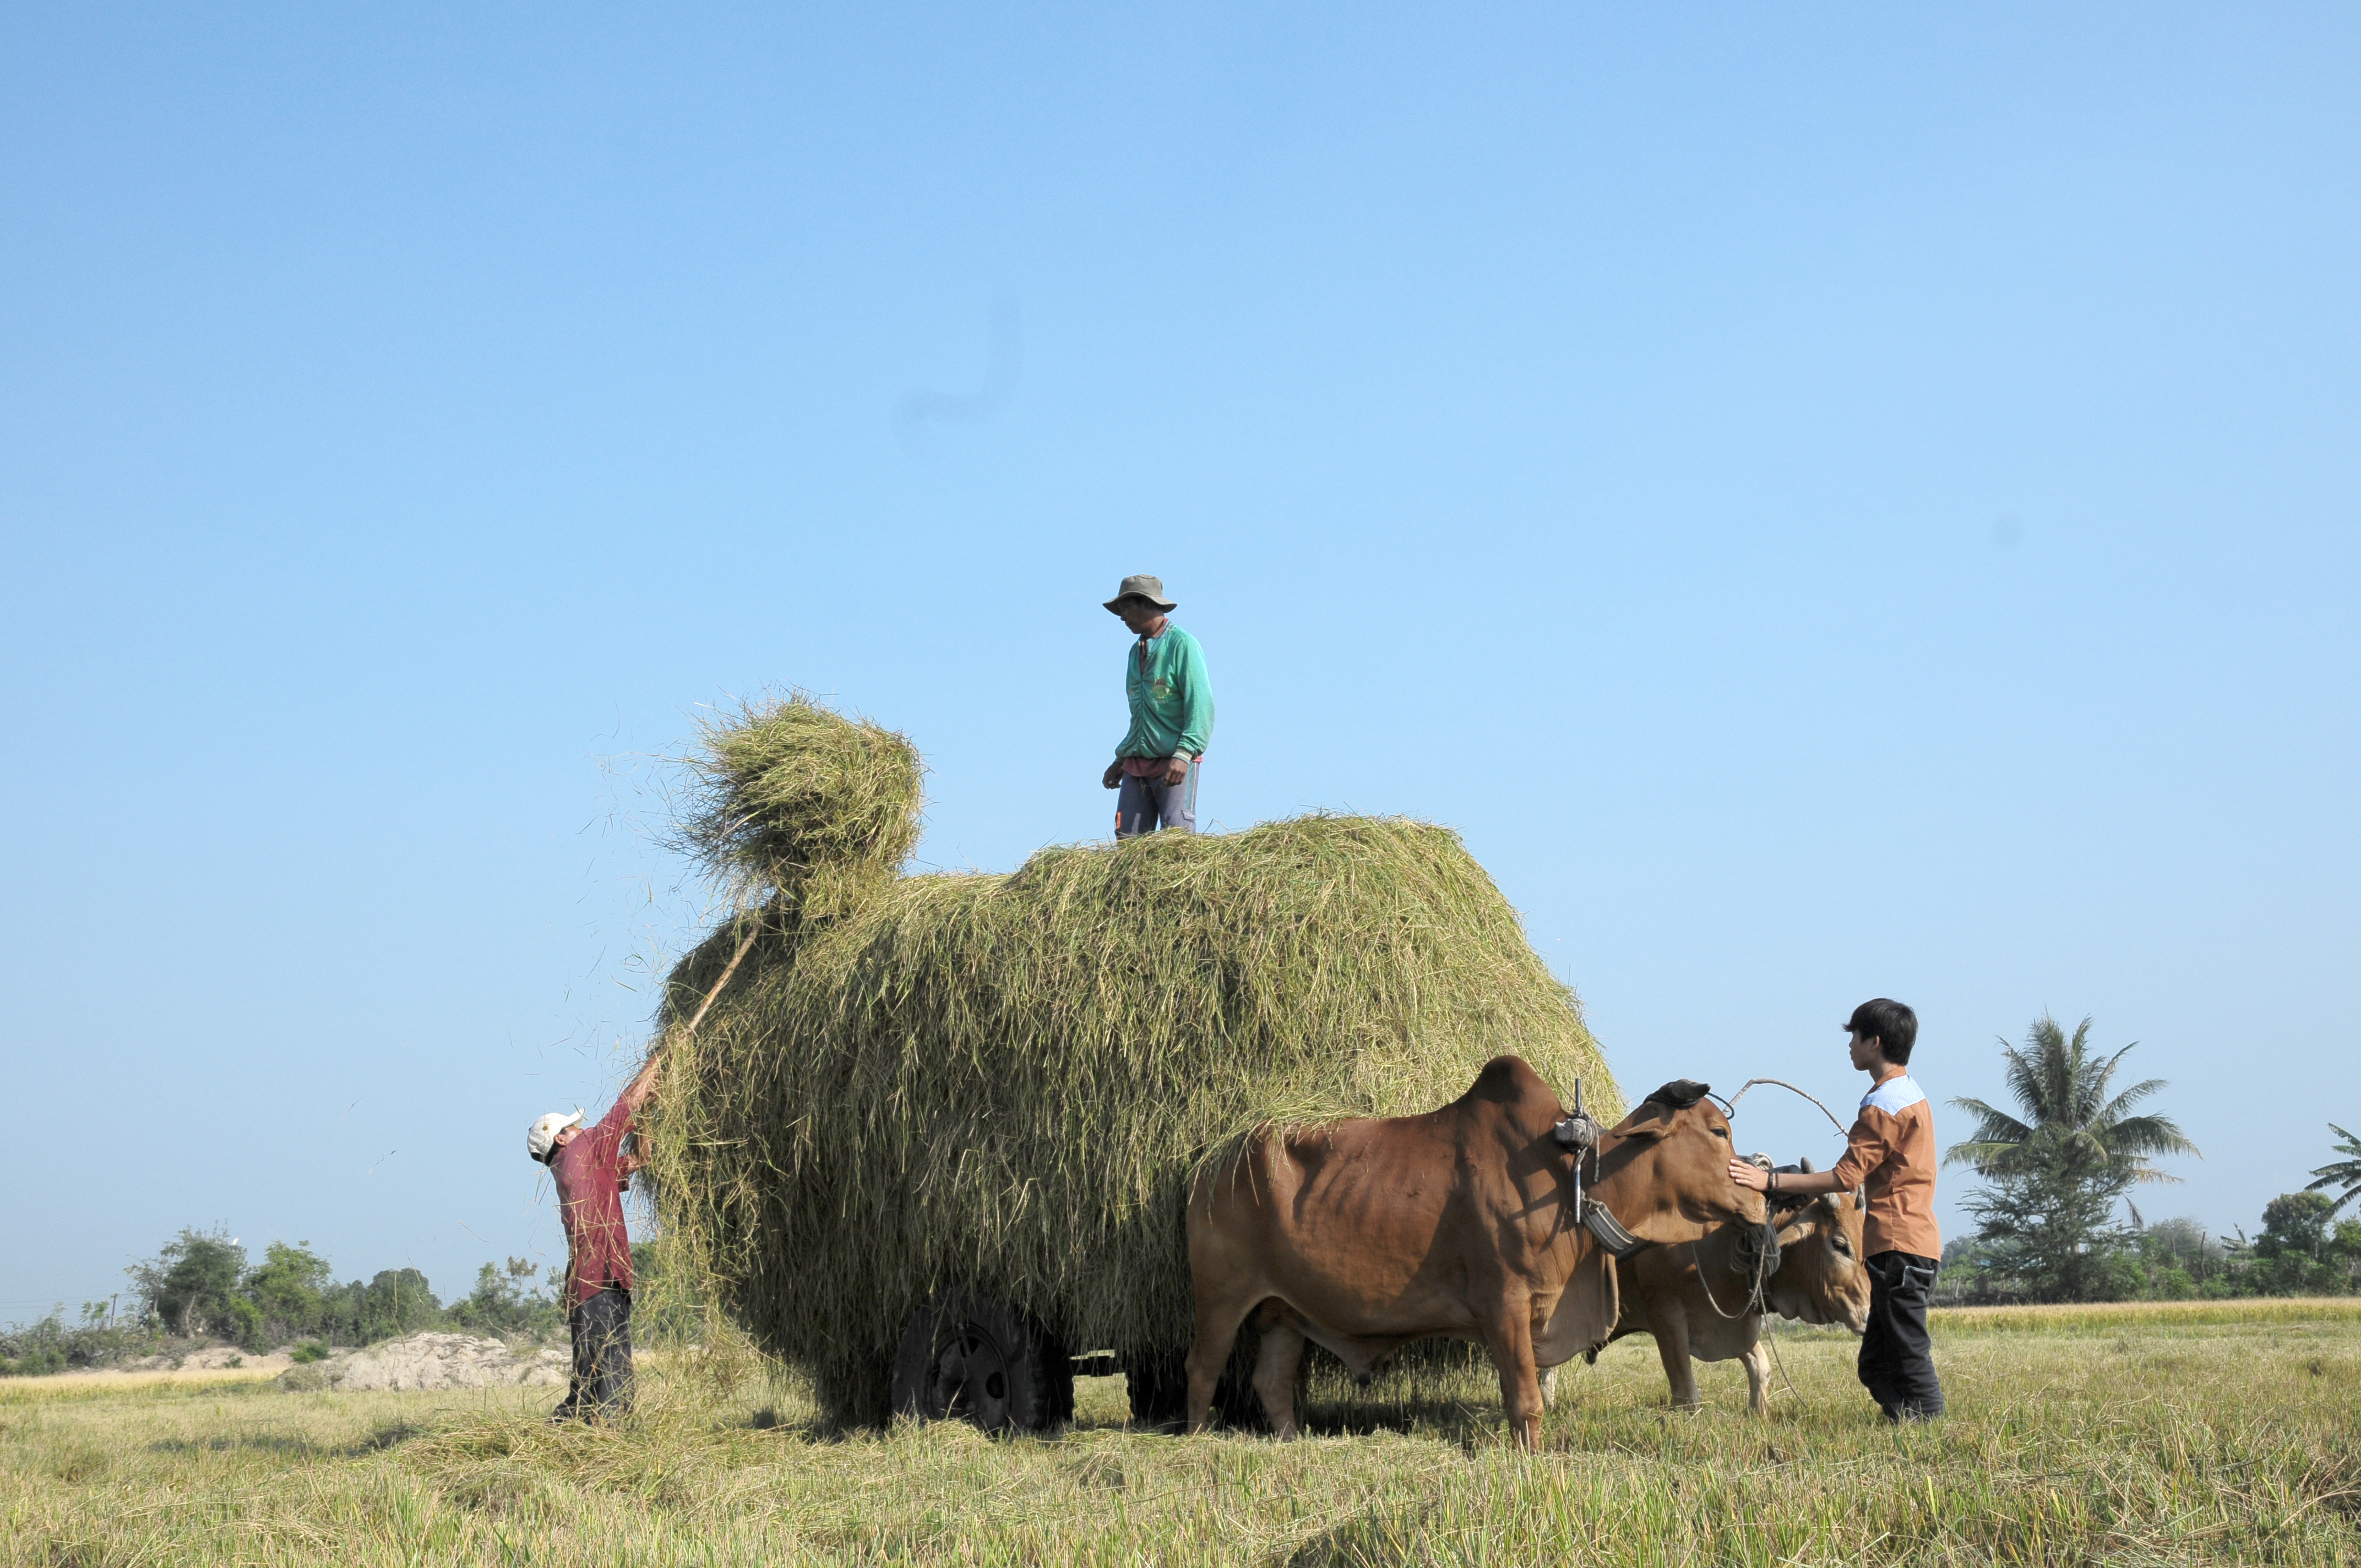
cows, landscape, field, hay, working animal, pasture, grassland, rural area, grass, straw, adaptation, bovine, plant, agriculture, plain